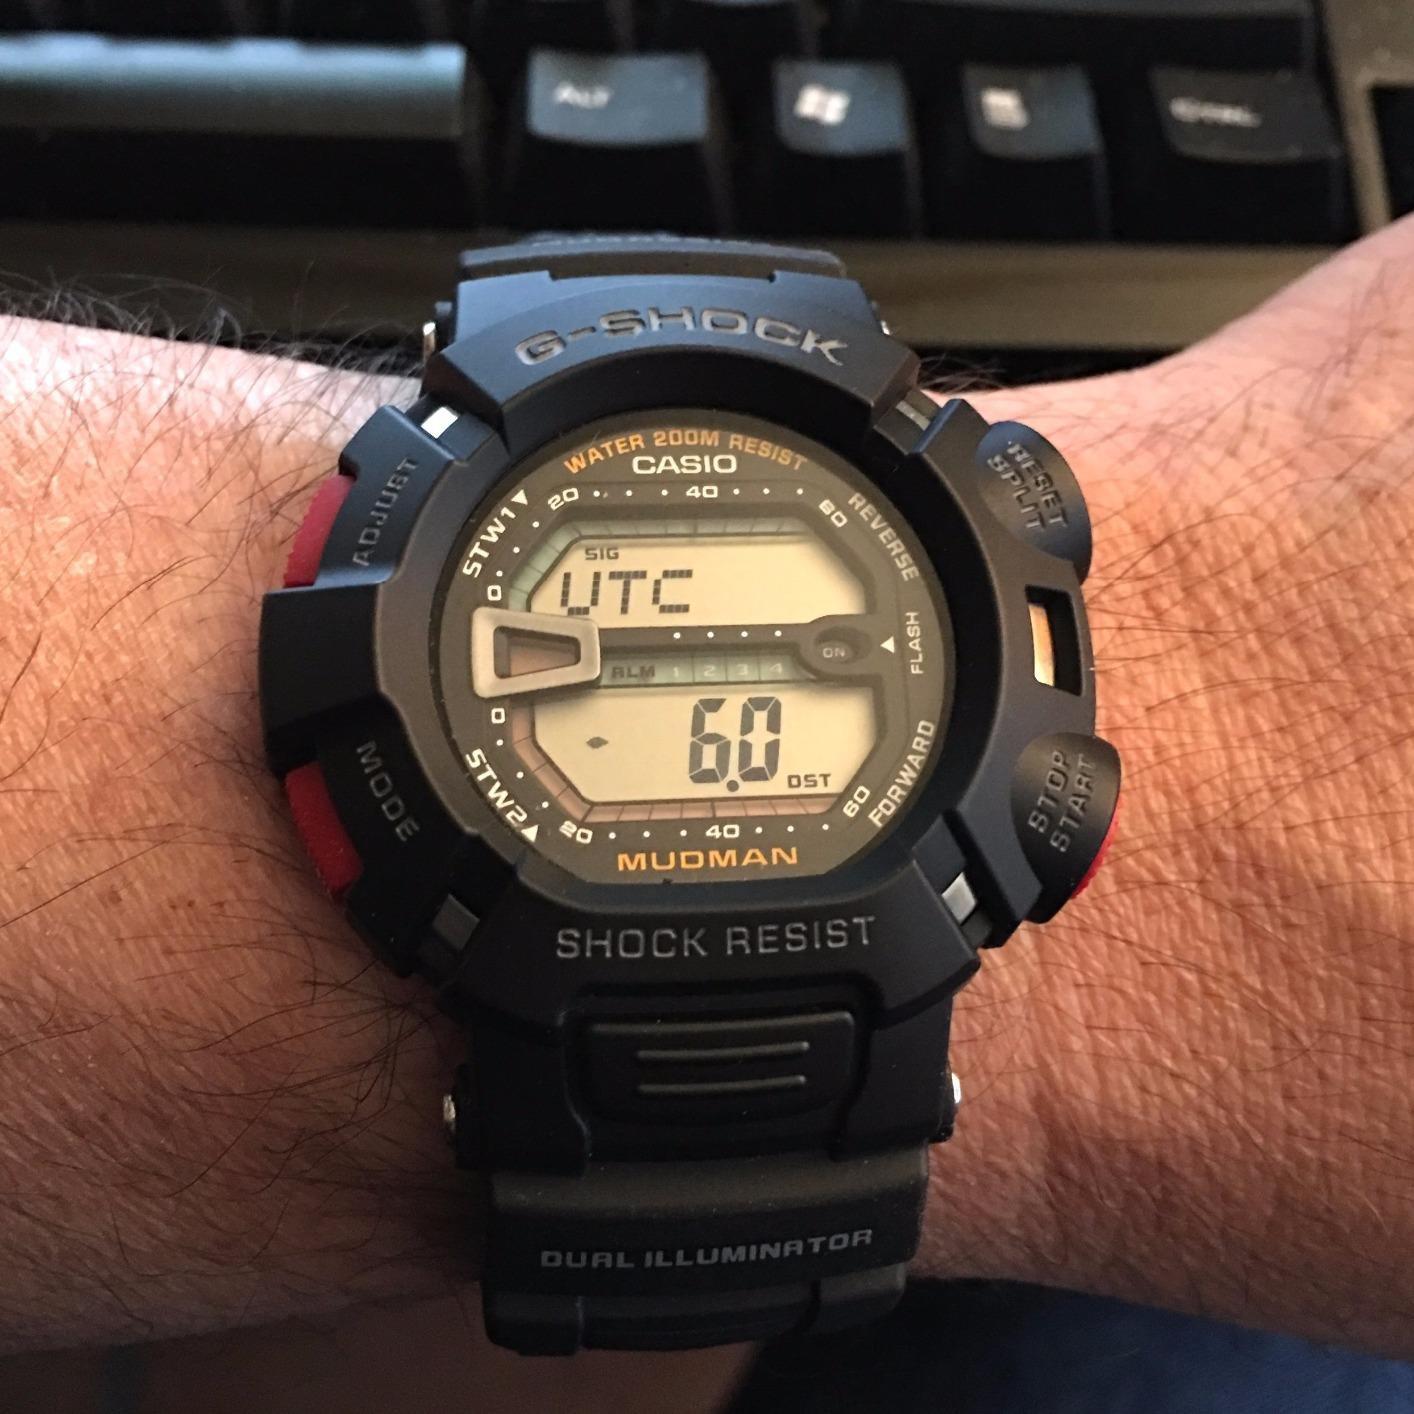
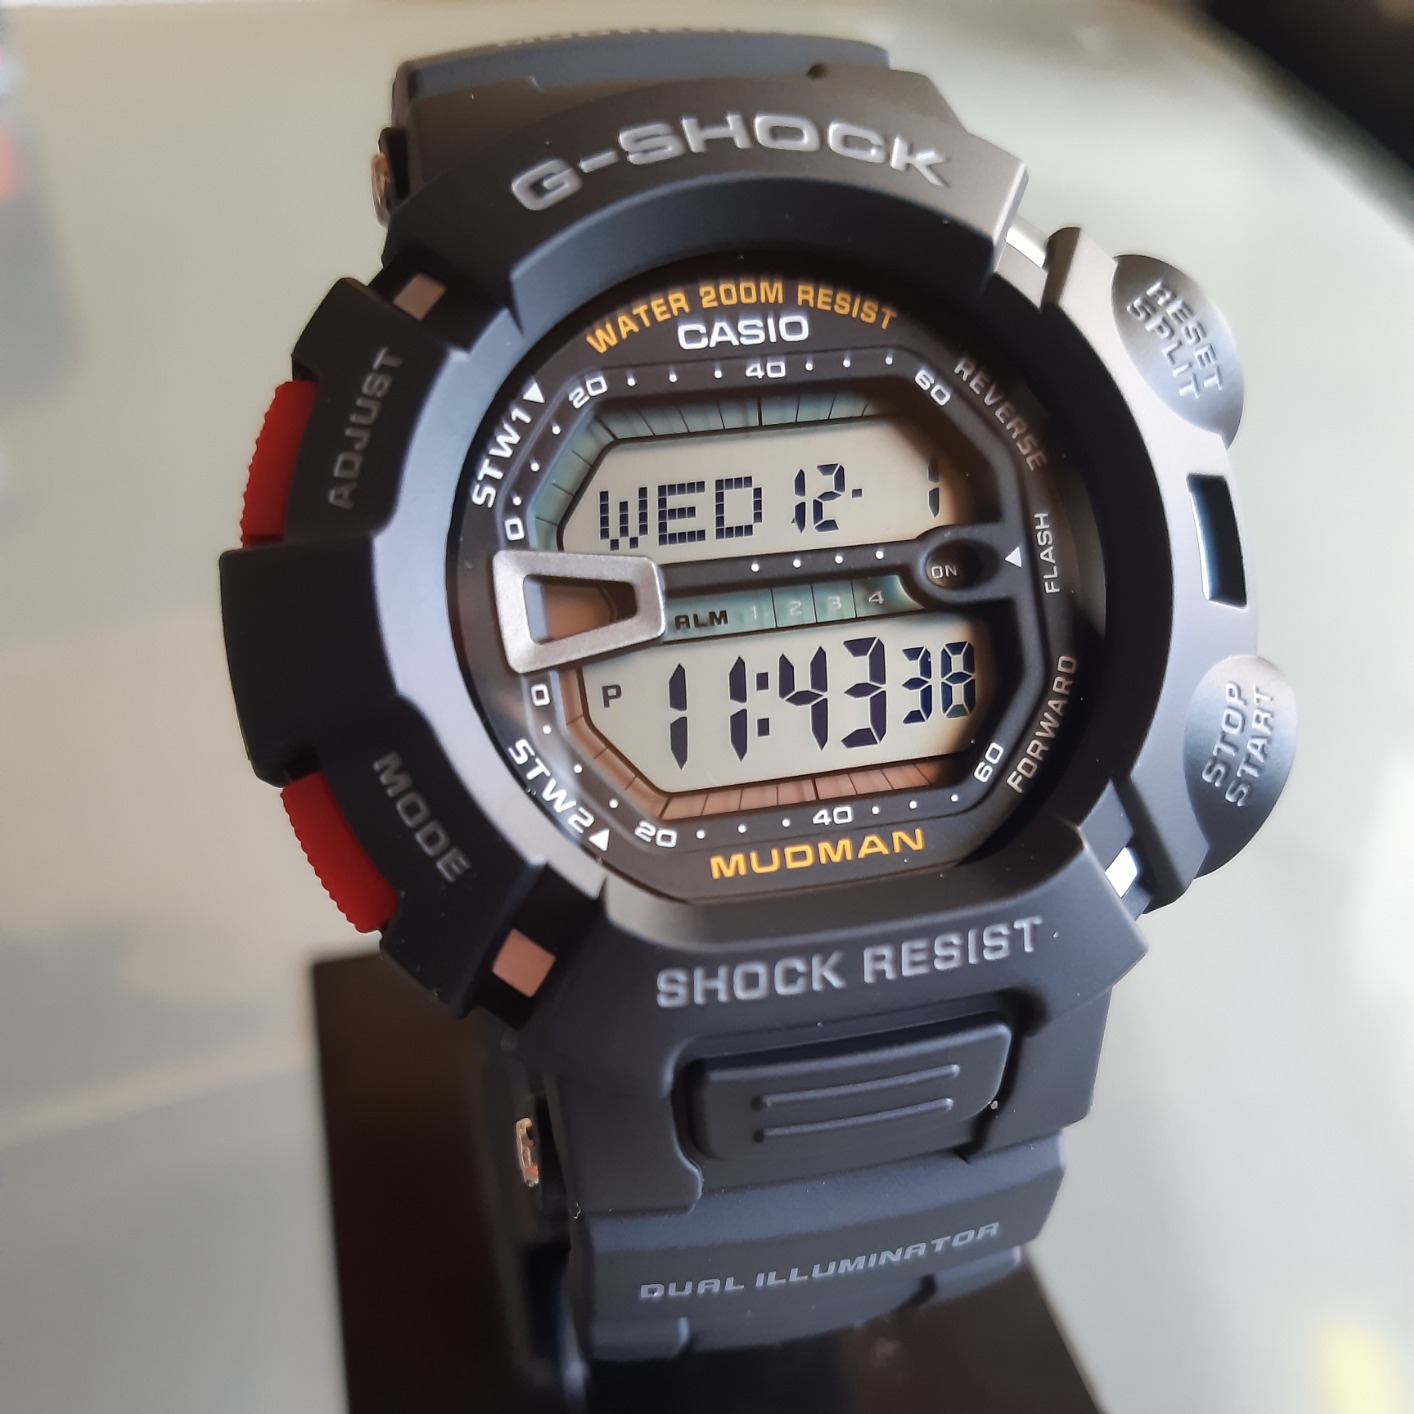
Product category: accessories_watch
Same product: yes